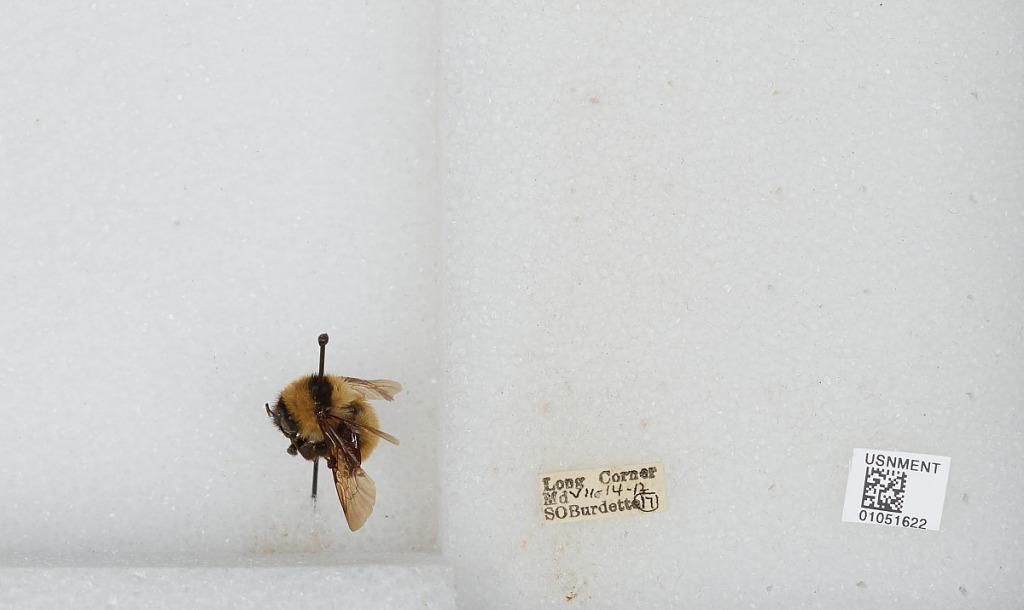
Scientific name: Bombus sp.
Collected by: S. Burdette
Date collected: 1912-7-14
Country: United States
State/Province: Maryland
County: Howard
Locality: Long Corner
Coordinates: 39.3367, -77.1542